Cleridae

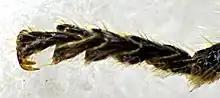
5 rear leg tarsomeres of "Tillus elongatus" (Tillinae)

Clerid beetles have unique legs that help to distinguish them from other families. Their tarsal formula is 5–5–5, meaning that on each of the front, middle and hind legs there are 5 tarsomeres (individual subsegments of the feet/tarsi). One or more of these subsegments on each leg is typically lobed, and the 4th tarsomere is normally difficult to distinguish. Furthermore, an important feature that eliminates many other families of beetles is that clerids' front coxae (base of the leg) expose the second segment of the legs known as the trochanter.